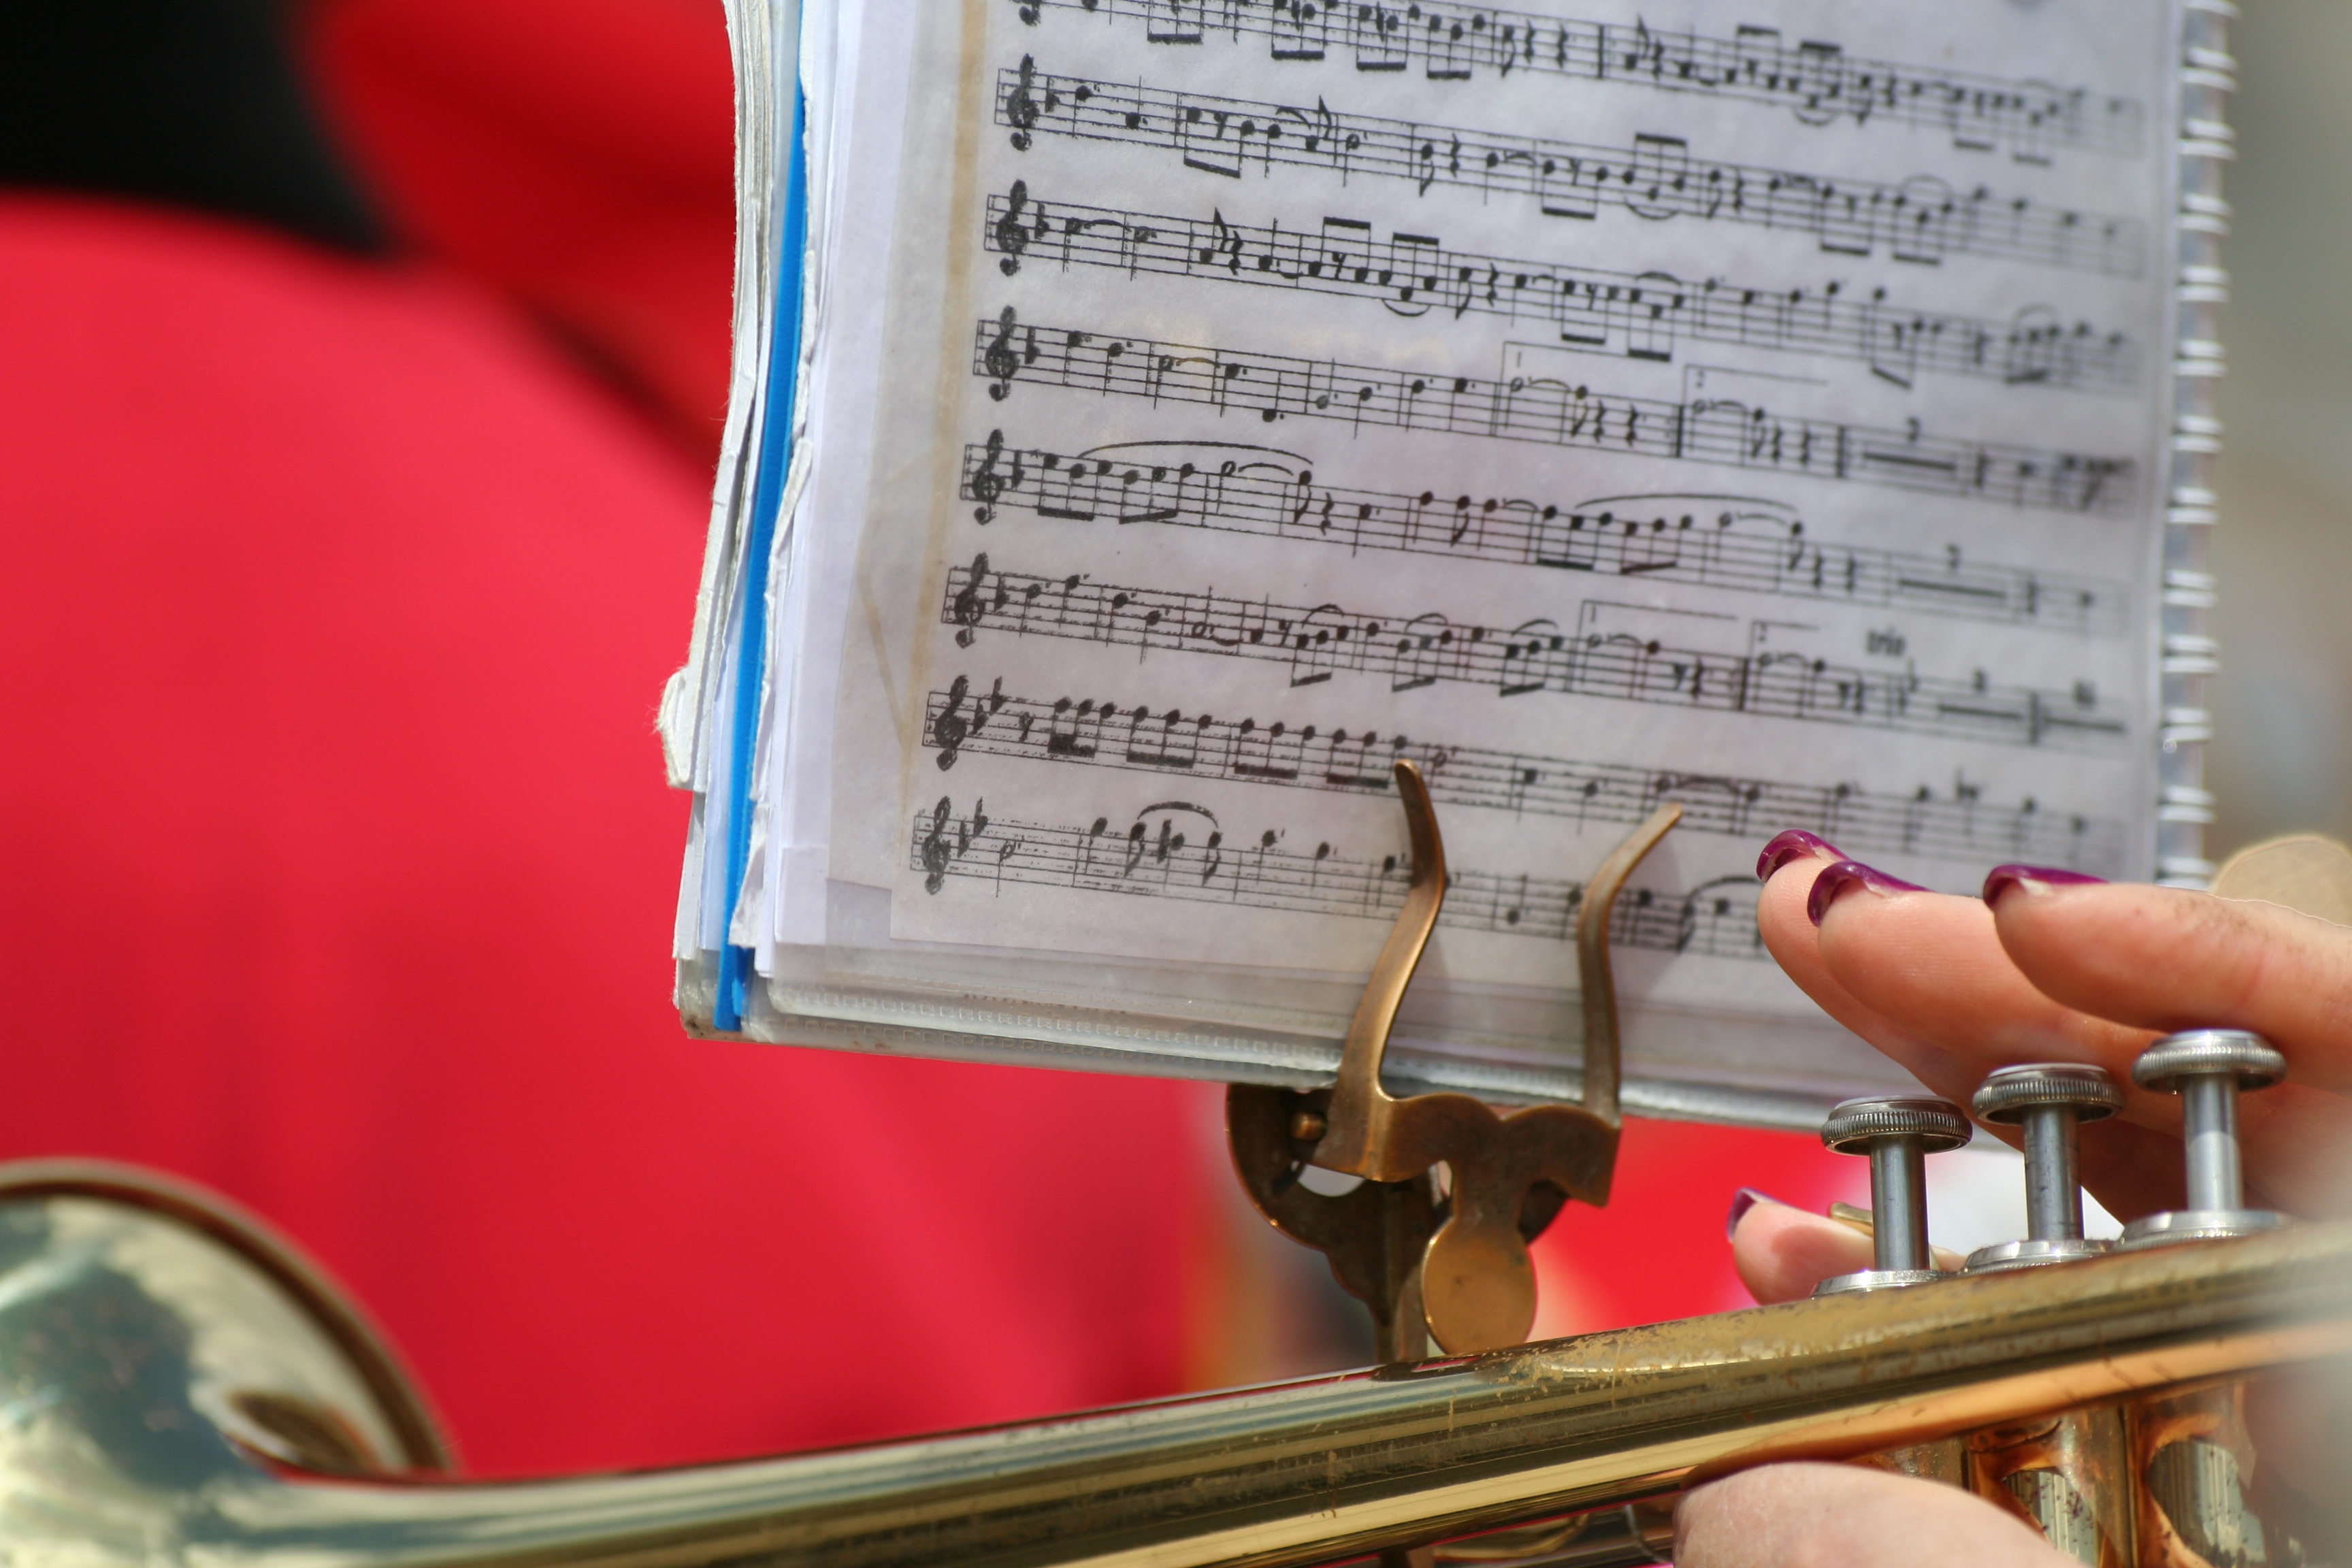
writing, music, trumpet, notes, pentagram, score, notes chords, musical instruments, musical notes